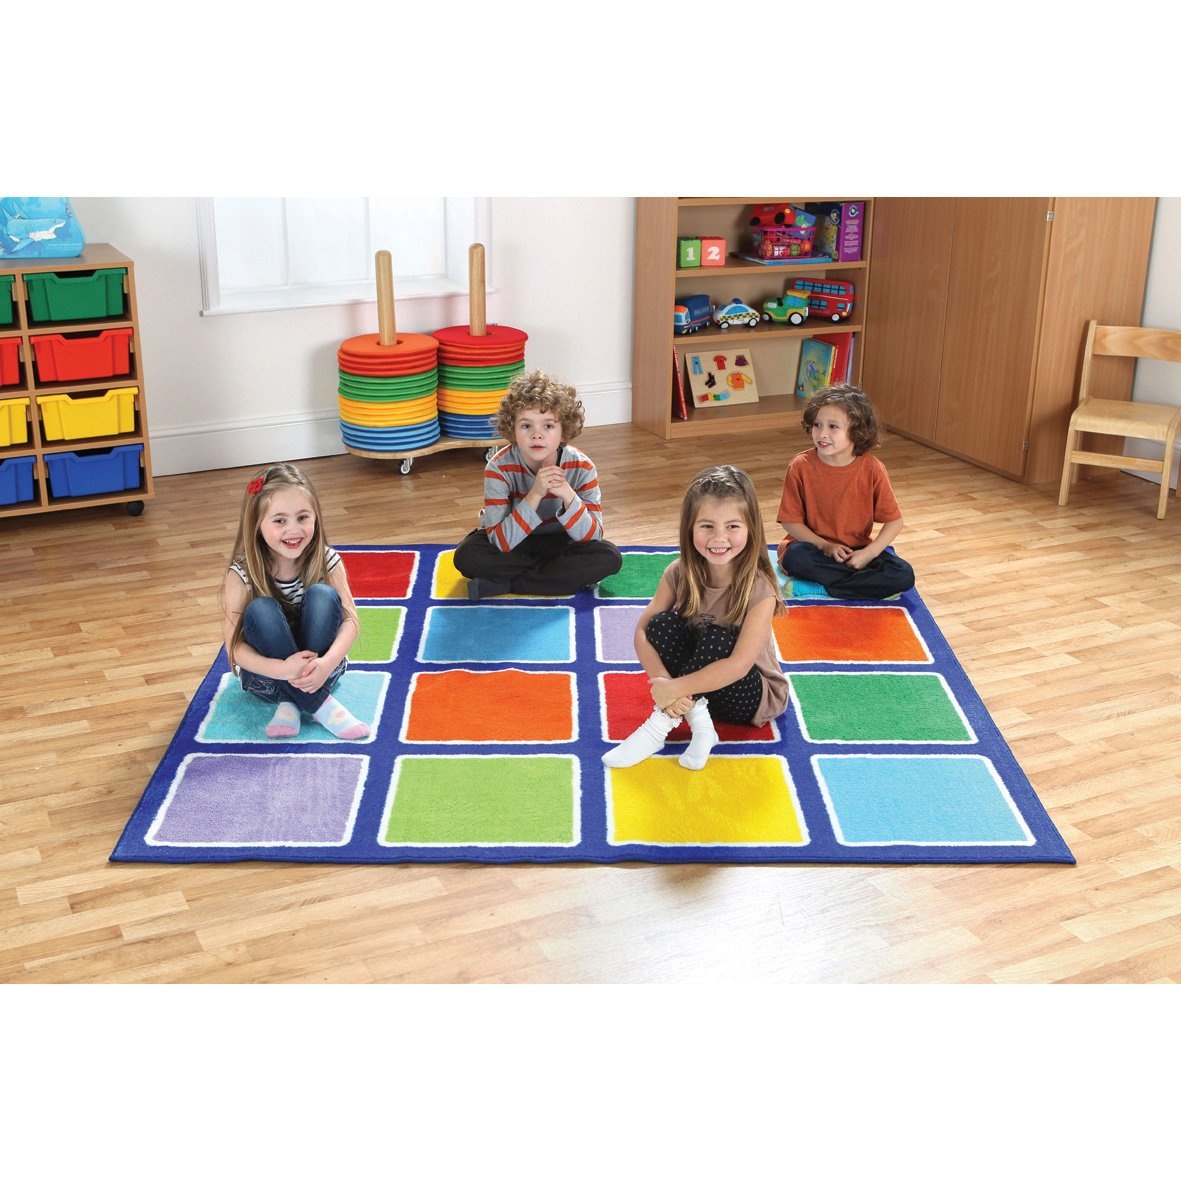
Rainbow Square Placement Carpet
This highly colourful 2 x 2m placement classroom carpet is great for reading areas or just a bright addition to the classroom or nursery environment. Features 16 placement squares. Crease resistant with unique Rhombus anti-skid Dura-Latex safety backing. Abrasion resistant, laboratory rub tested to heavy duty standards. Tightly bound edges to prevent fraying. Nylon twist soft textured finish. Meets all relevant safety standards. Depth: Heavy Duty Tuf-Pile - A substantial premium quality carpet, with an extra thick pile, soft textured tufted Nylon twist pile for comfort and longevity. Recommended for classrooms and soft reading/play areas
Brand: Springboard Supplies
Category: Office Supplies > Office & Chair Mats > Office Mats